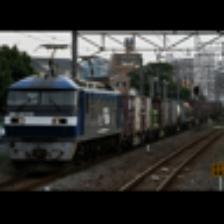
Label: NonHuman